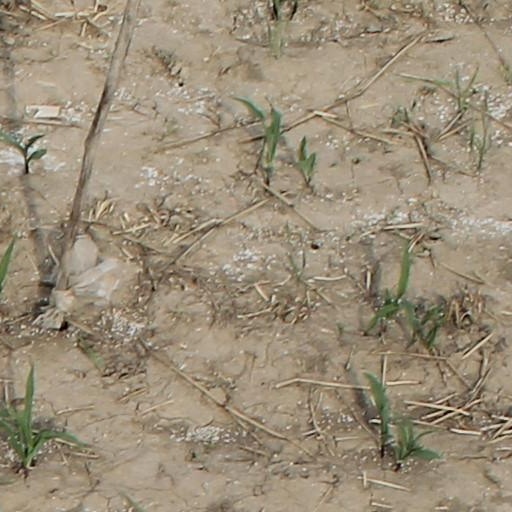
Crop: maize; corn